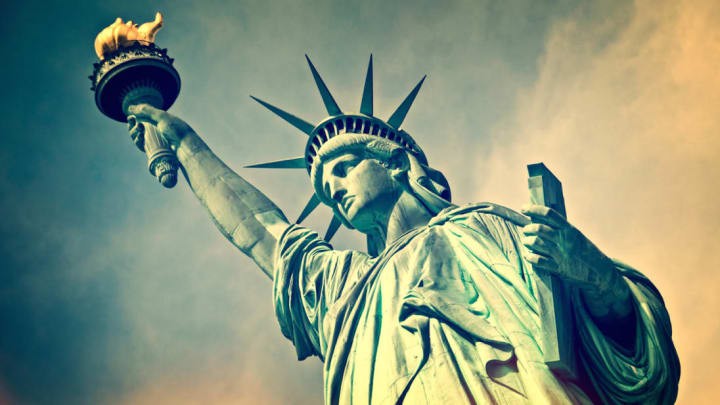
Landmark: Statue of Liberty